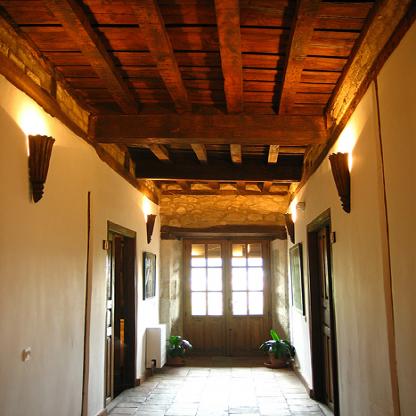
Scene: Indoor